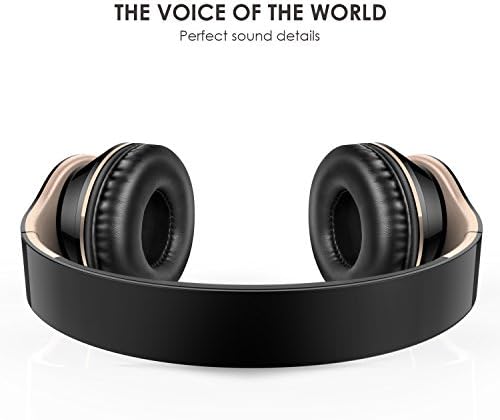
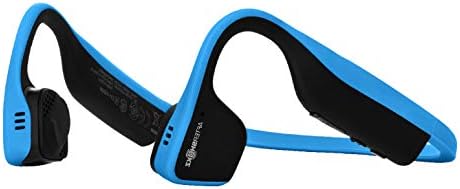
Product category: headphones
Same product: no